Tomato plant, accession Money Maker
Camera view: bottom (45 deg); turntable rotation: 120 degrees
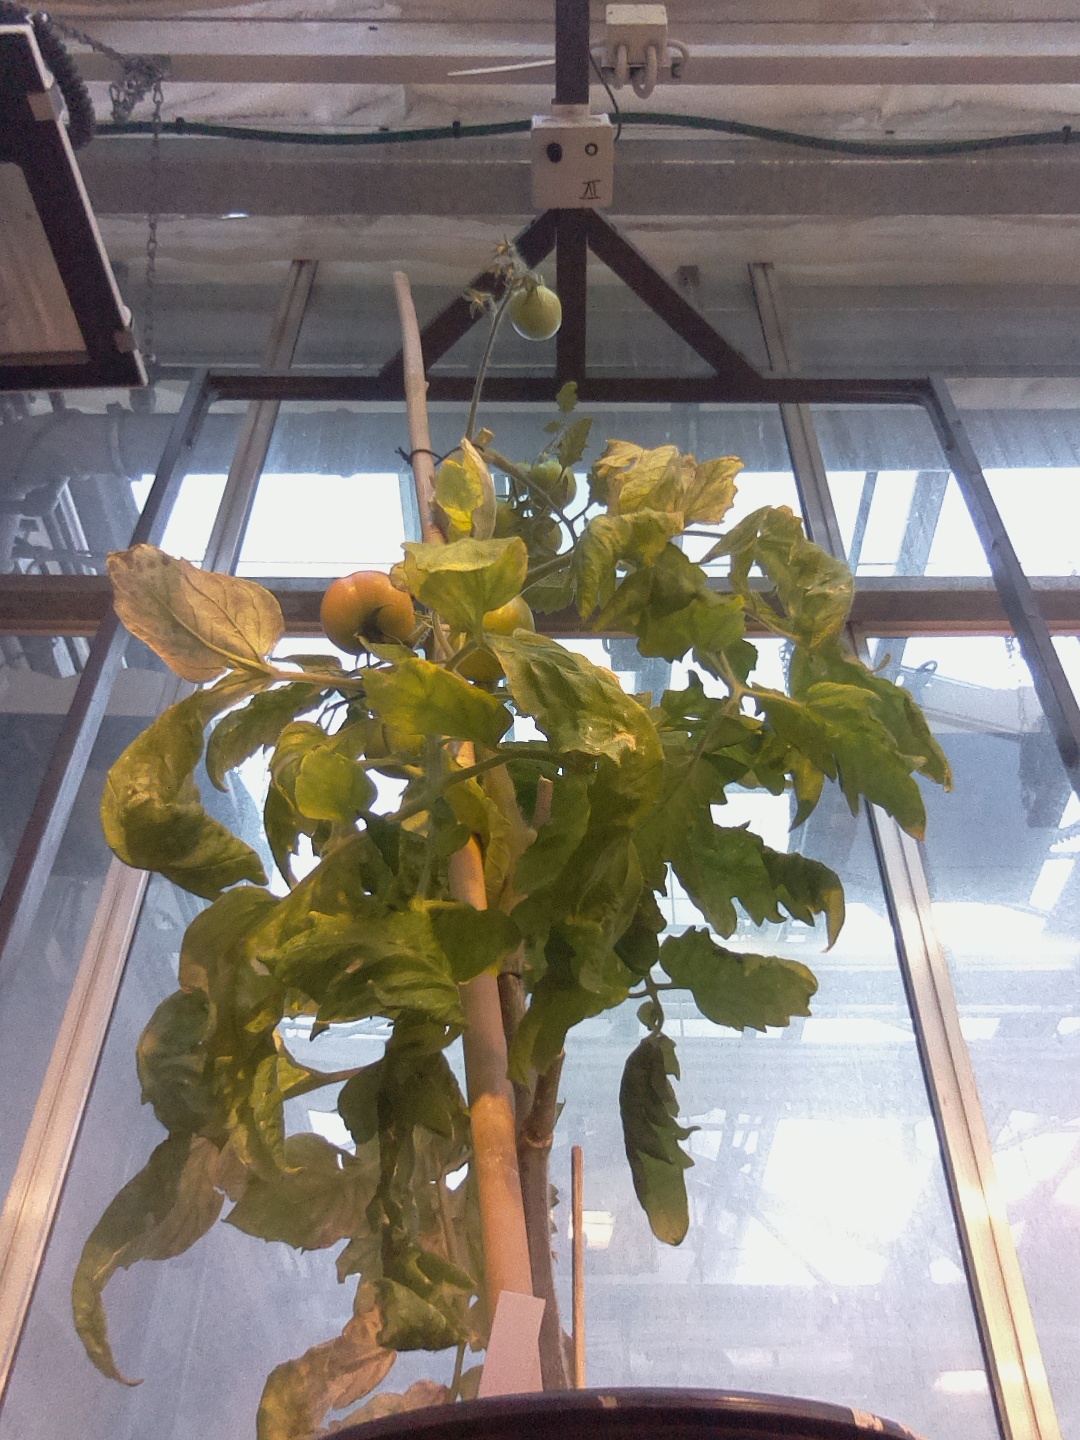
BBCH growth stage 80: fruits start showing typical ripe color (orange -> red)